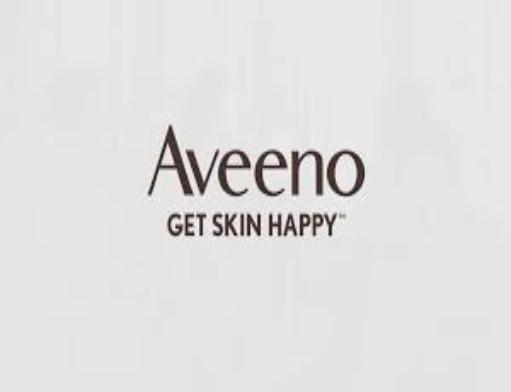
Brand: Aveeno
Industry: Necessities